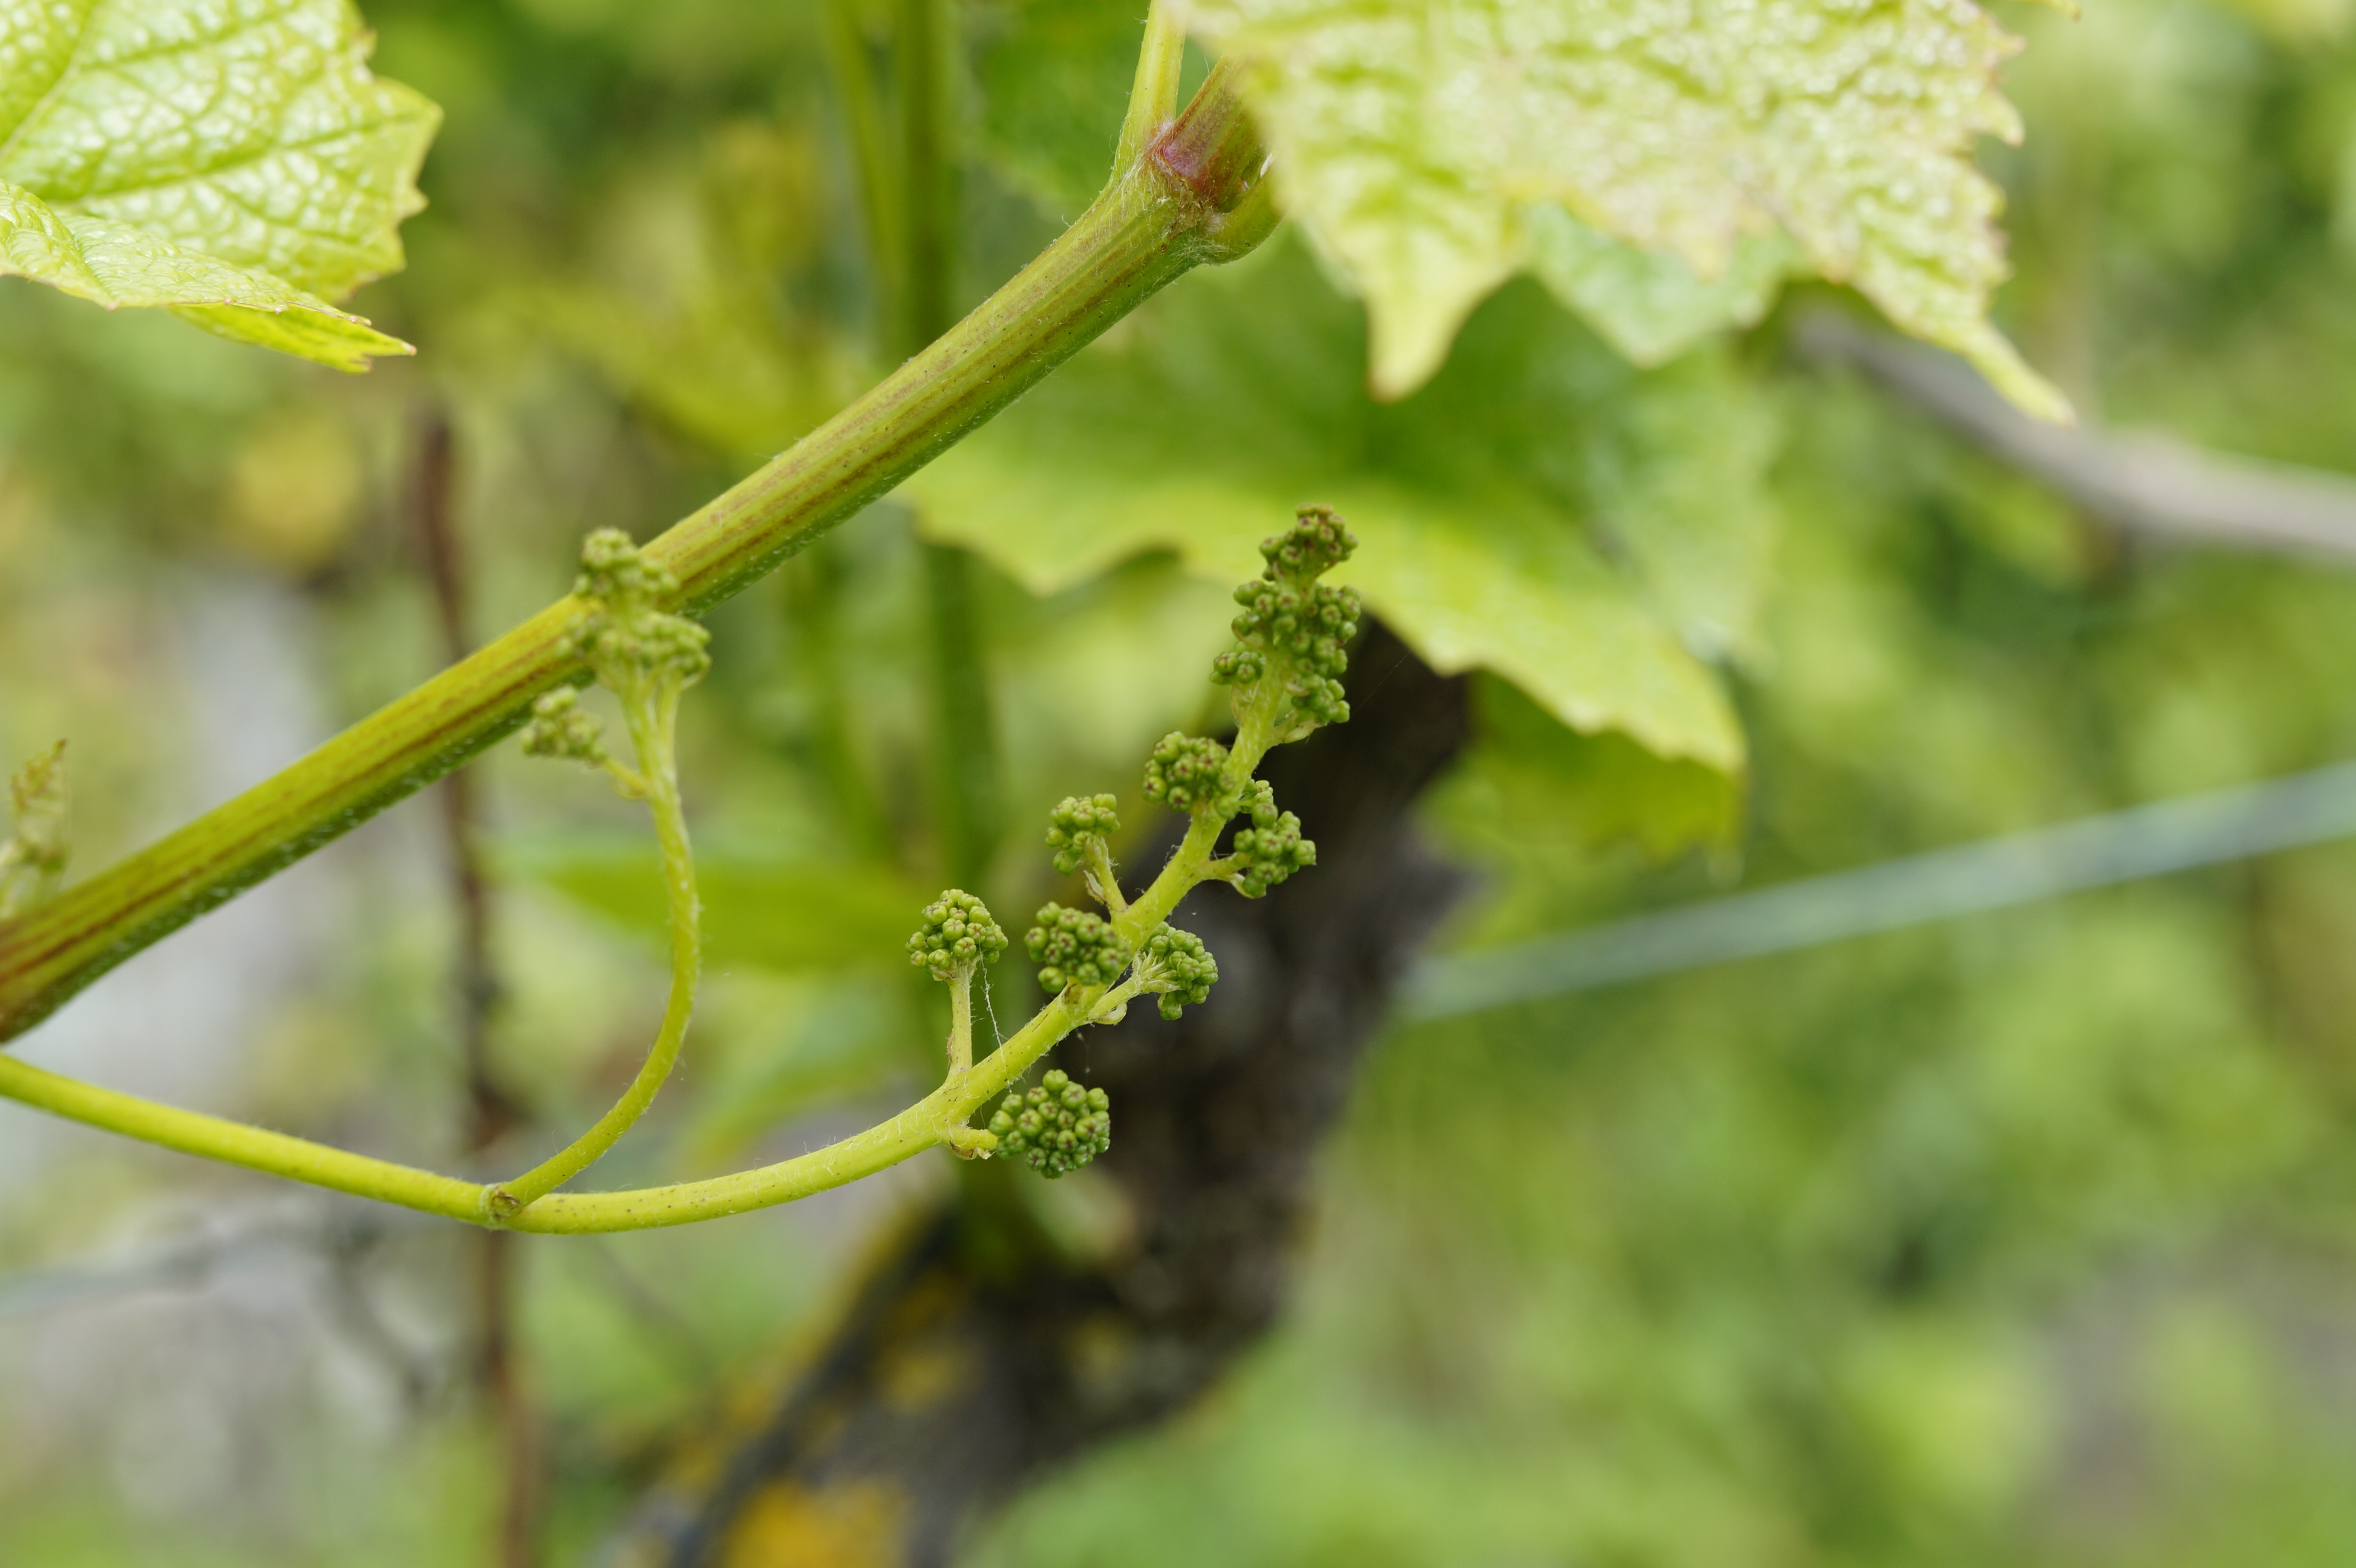
tree, branch, blossom, plant, grape, wine, fruit, leaf, flower, bloom, food, green, produce, vegetable, agriculture, flora, cultivation, grapevine, shrub, grapes, approach, winegrowing, flowering plant, fruit set, plant stem, woody plant, land plant